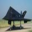
Label: airplane